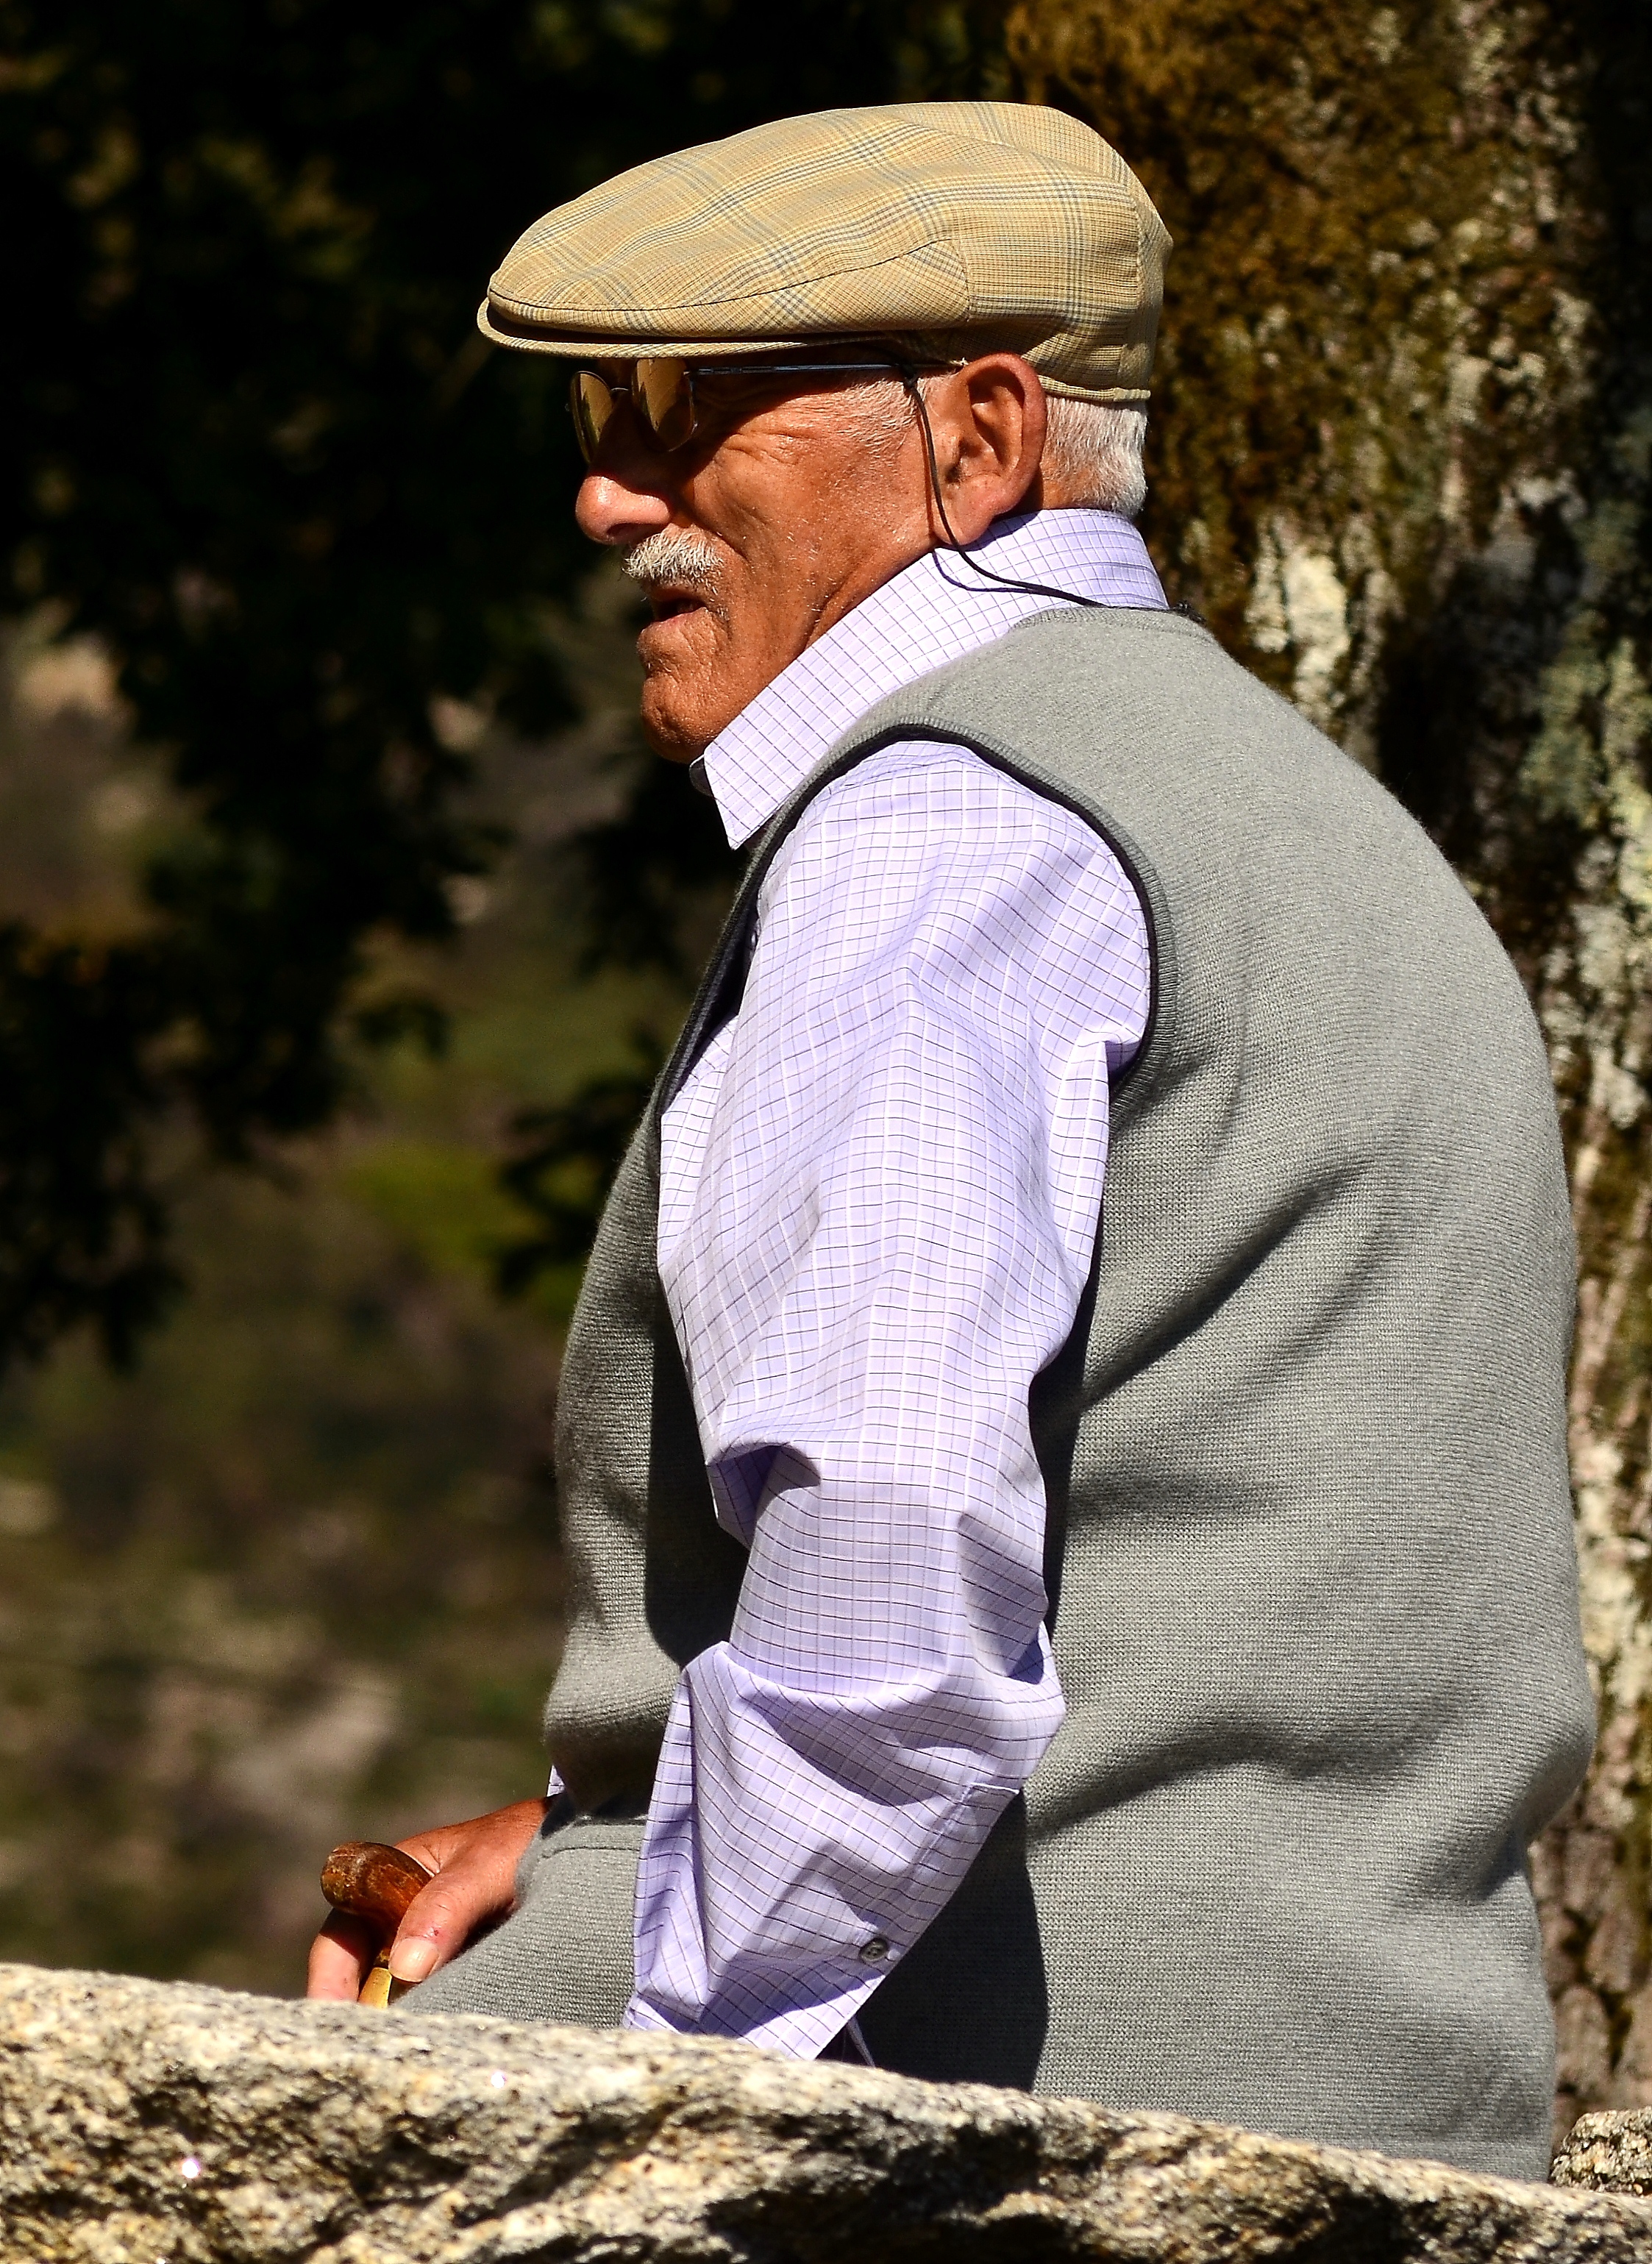
man, person, people, male, spring, clothing, spain, galicia, pontevedra, vino, do, espana, ggl1, alama, gphoto, opelete, nikond5100, festa